Premiership of Alex Salmond

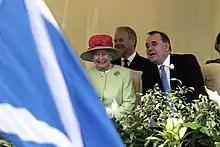
Salmond with Queen Elizabeth II at the opening of the 3rd Scottish Parliament, 2007

Salmond led the Scottish National Party through the 2007 Scottish election to the 3rd Scottish Parliament. His party came out as the largest party with 47 seats, one seat ahead of the incumbent Scottish Labour. The SNP initially approached the Scottish Liberal Democrats to form a coalition, but they declined to take part in negotiations. This left the SNP without any possibility to form a coalition with an overall majority. Ultimately, the Scottish Greens agreed to vote in an SNP minority government in return for concessions on climate policy and naming a Green to chair a committee.